Demographics of Yemen

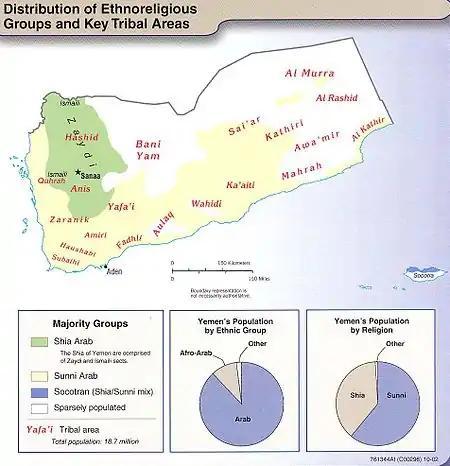
Yemen's and Shia/Sunni regions. Shia Muslims predominant in the green area of Yemen's West, with the rest of Yemen being Sunni Muslims.

The ethnic makeup of Yemen consists predominantly of Arabs; but also includes minorities from the Horn of Africa, South Asia, and Europe. Yemen was formerly also home to a Jewish diaspora community.